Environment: real
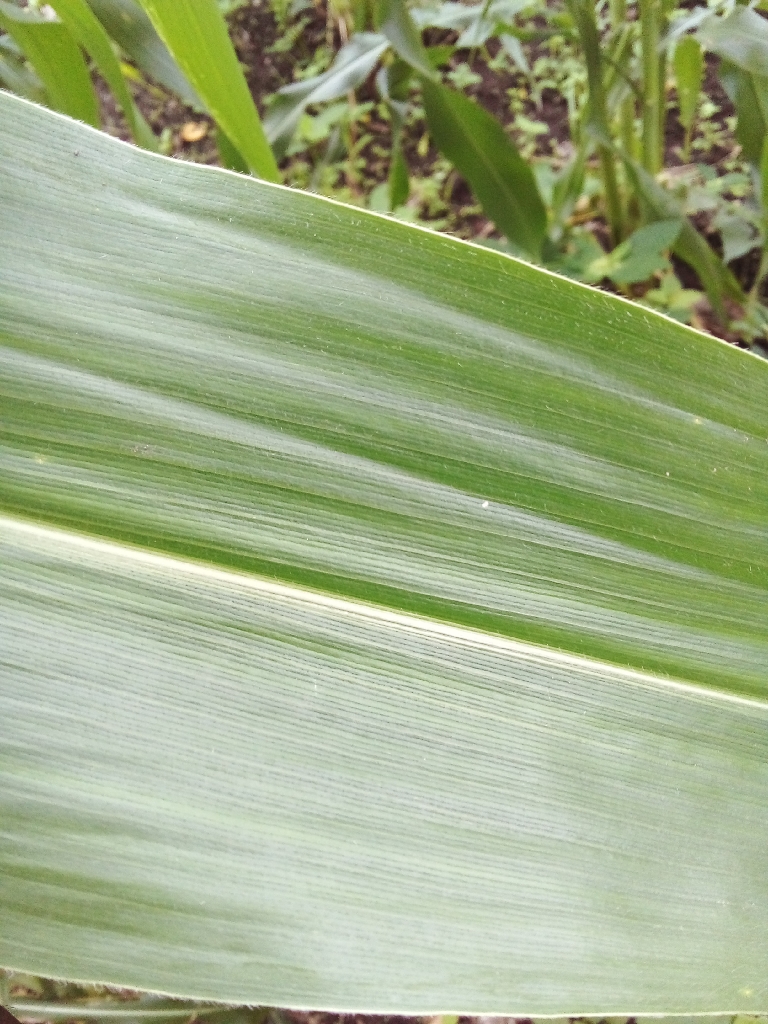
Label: healthy